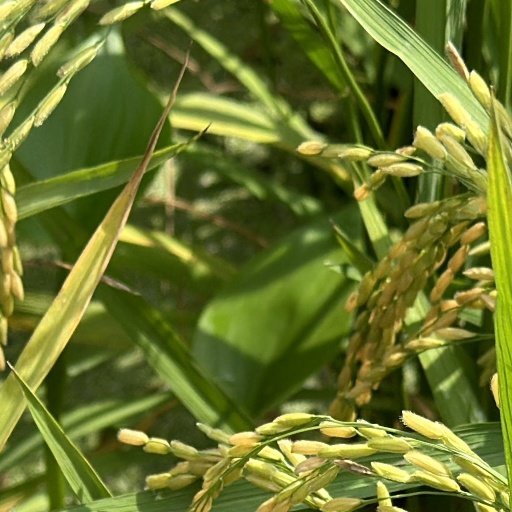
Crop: rice